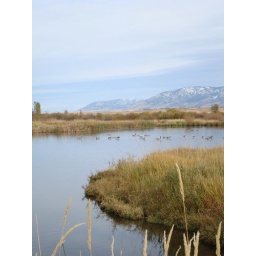
Canadian Geese are cute when they aren't crapping all over the sidewalk at SIUE.